Shinobido: Tales of the Ninja

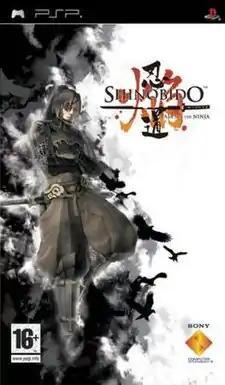
European cover art

Shinobido: Tales of the Ninja, known in Japan as Shinobidō: Homura (忍道 焔), is a stealth game developed by Acquire and published by Spike for the PlayStation Portable. It is a spin-off to "". A North American version was to be released as Shinobido Homura: Soul of the Ninja but was cancelled. The game was followed by a true sequel to the original game, "".